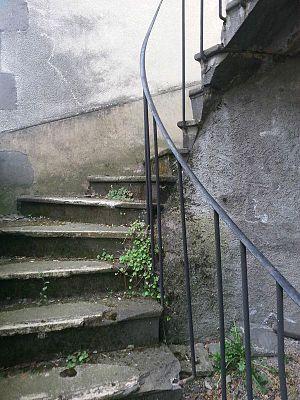
La cymbalaire (Cymbalaria muralis) poussant le long d'un escalier à Manzat
La Cymbalaire des murs, est une plante herbacée vivace, originaire du sud de l'Europe et d'Asie occidentale. Elle fait partie de la famille des Scrophulariacées, selon la classification classique, ou des Plantaginacées, selon la classification phylogénétique.